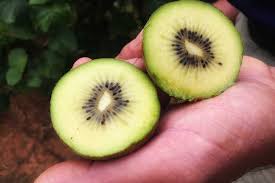
Label: Kiwi